Wágluȟe

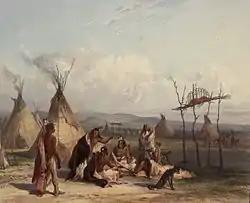
In 1864, Old Chief Smoke died and was placed on a scaffold near sight of his beloved Ft. Laramie.

The Wágluȟe were aware of the power of the whites, their overwhelming numbers and the futility of war. Traditionally, in intertribal warfare, a fight among fifty warriors in which two men were killed was considered a big fight. The Wágluȟe at Ft. Laramie, Wyoming, heard of the 50,000 casualties of the three-day Battle at Gettysburg in July 1863, and knew what white men meant when they spoke of battle. The Wágluȟe observed and learned the customs of the whites. Wágluȟe were considered by the U.S. Army and Indian agents to be the most progressive band of Lakota and many became Indian Police, U.S. Army Indian Scouts with the U.S. 4th Cavalry Regiment from Ft. Laramie, Wyoming and intermediaries with other bands of Lakotas. The Wágluȟe formed a civil administration at Ft. Laramie, and Old Chief Smoke appointed Chief Blue Horse and Chief Big Mouth the first Indian Police officers. The Wágluȟe were the first Oglala Lakota to send their children to the Carlisle Indian Industrial School in Carlisle, Pennsylvania, for a formal education. Wágluȟe U.S. Army Indian Scouts were a "Band of Brothers" with U.S. Army Cavalry Scouts and later were the first Oglala Lakota to travel with Col. William Frederick "Buffalo Bill" Cody and his Wild West throughout the U.S. and Europe. Wágluȟe from the Great Plains Wars chose to offer their services to Colonel "Buffalo Bill" Cody and appreciated that Wild West shows preserved Oglala Lakota heritage during a time when the Bureau of Indian Affairs was intent on promoting Native assimilation.